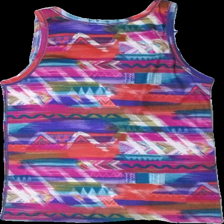
View: back
Type: Top
Category: Unisex
Brand: Missing
Colors: Purple, Pink, Green, Multicolor
Material: 100% polyester
Cut: Regular
Season: Summer
Smell: Minor
Price range: <50
Recommended usage: Export
Description: Multicolored singlet